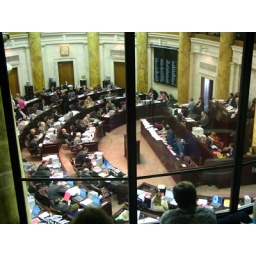
arkansas state house of representatives in session. debating a bill to require paper backups in precincts which have electronic voting